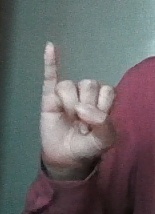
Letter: meem